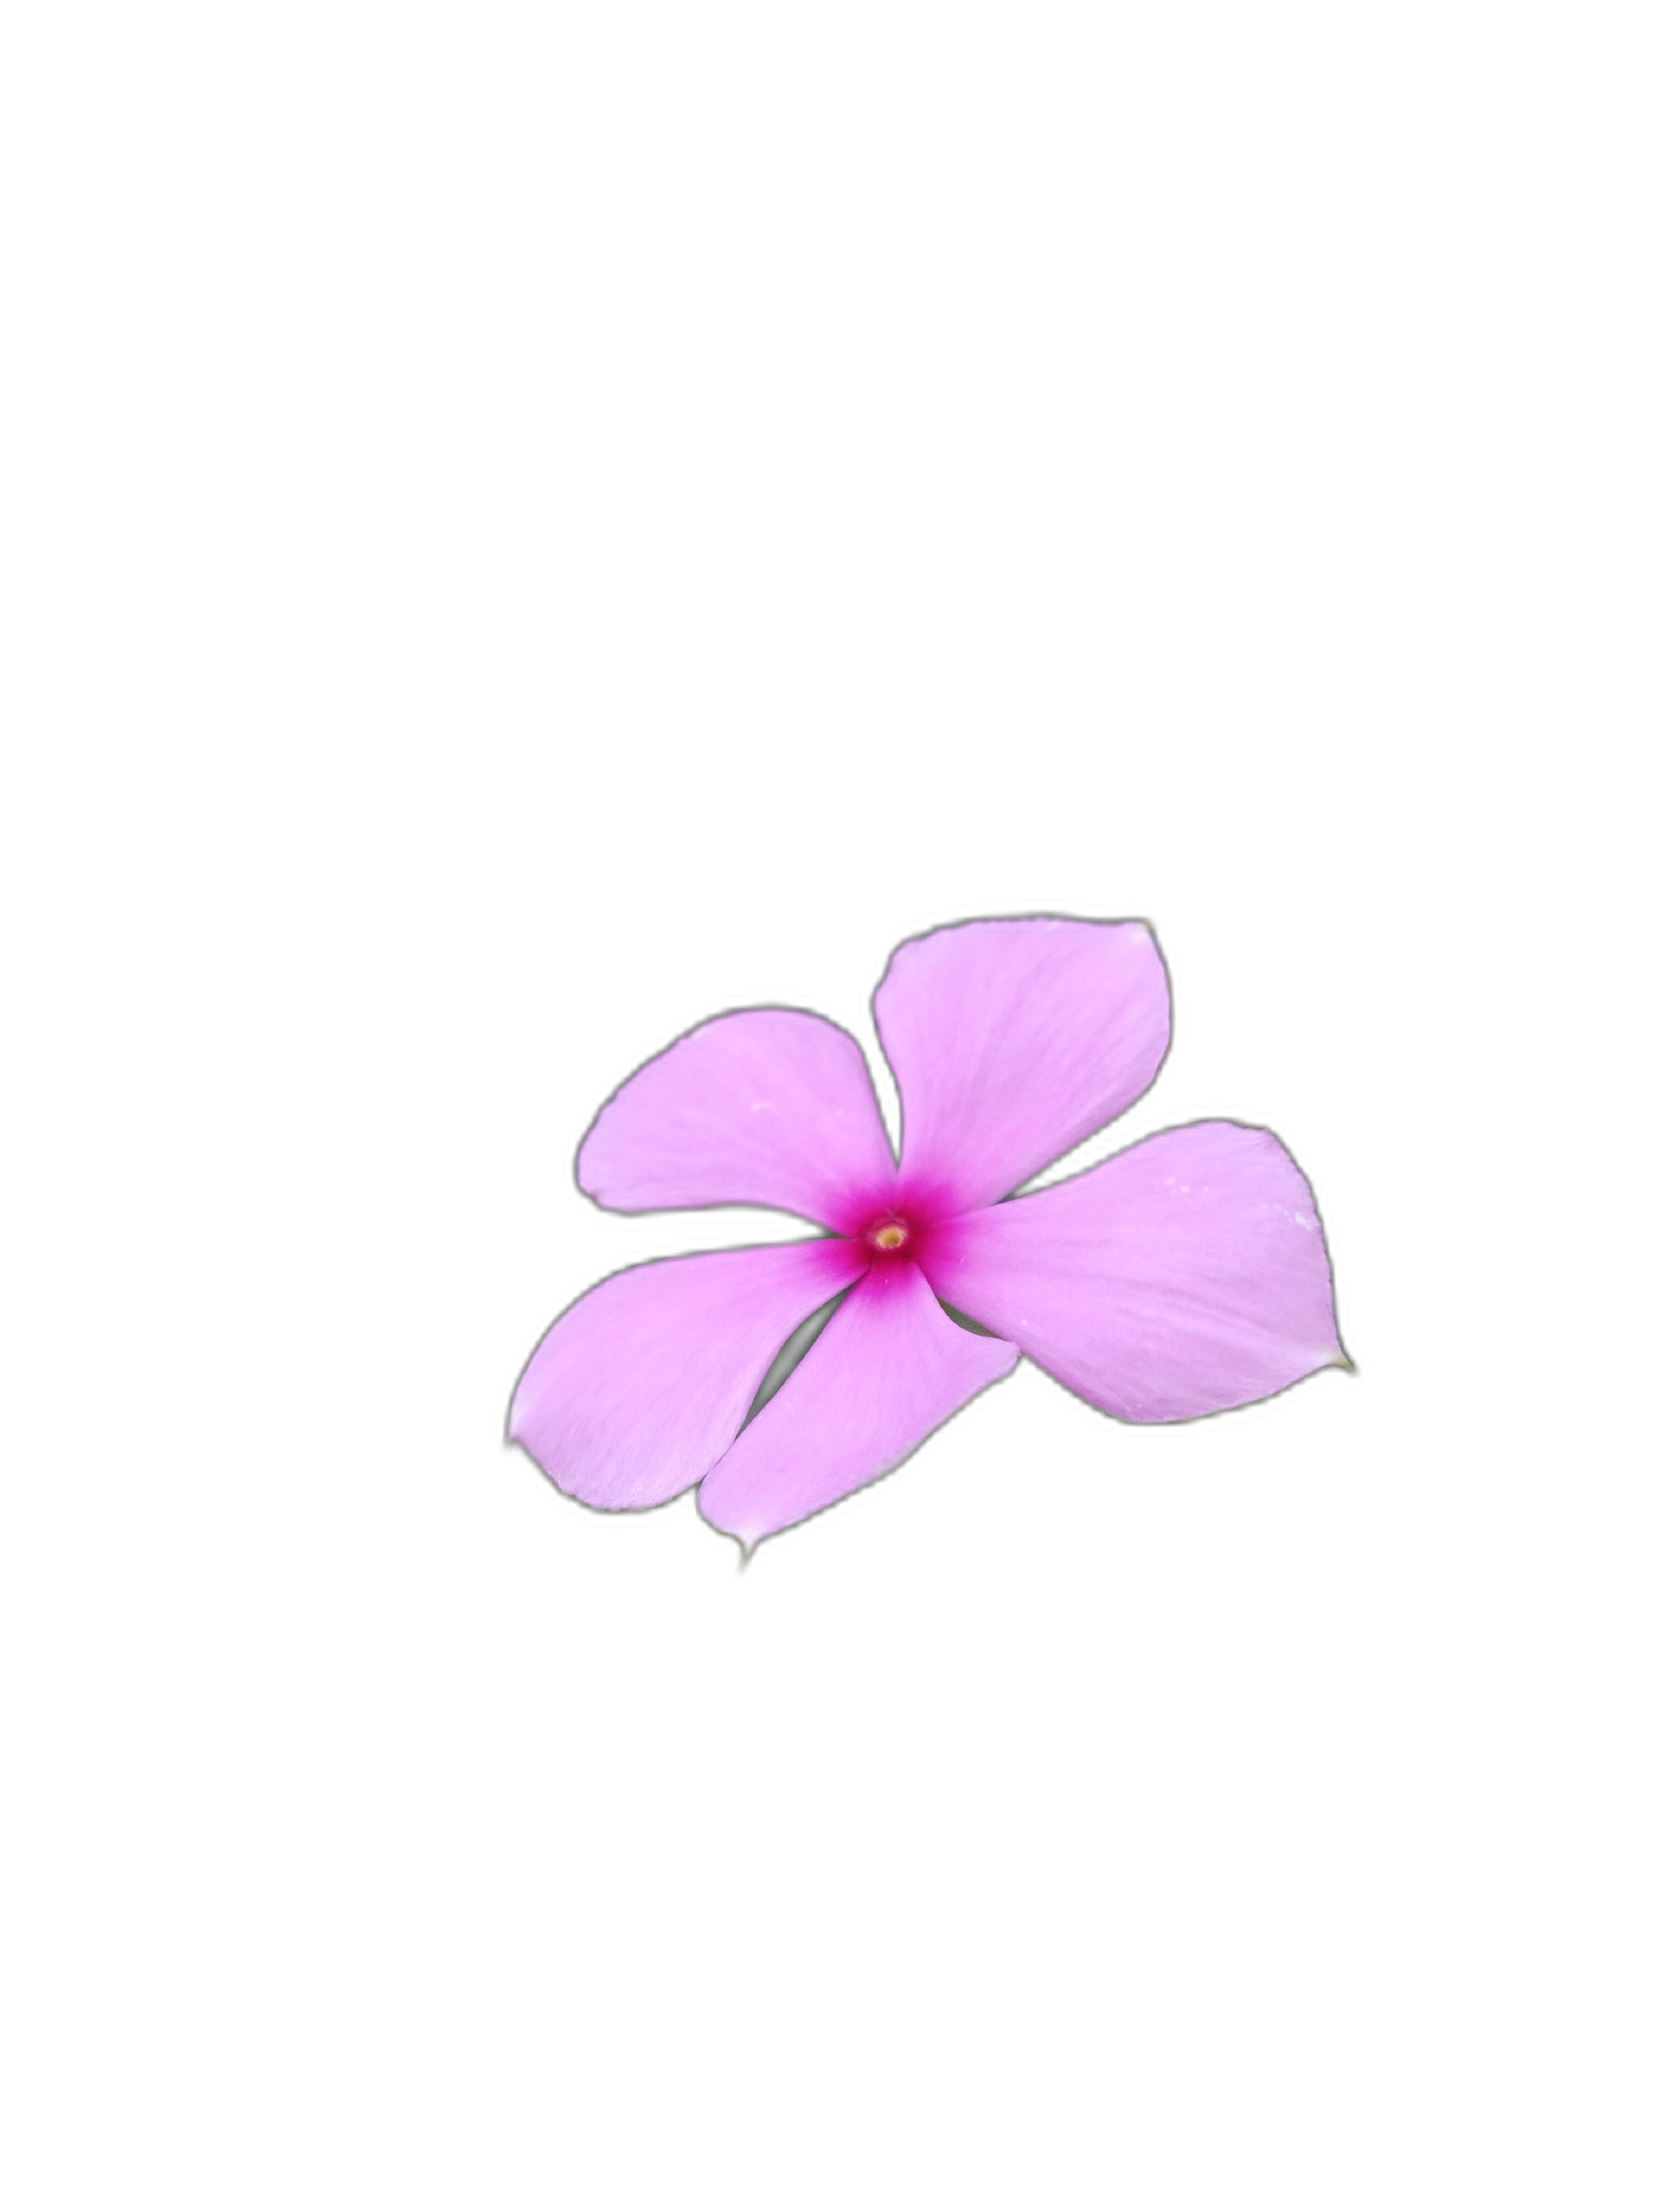
Label: Madagascar periwinkle